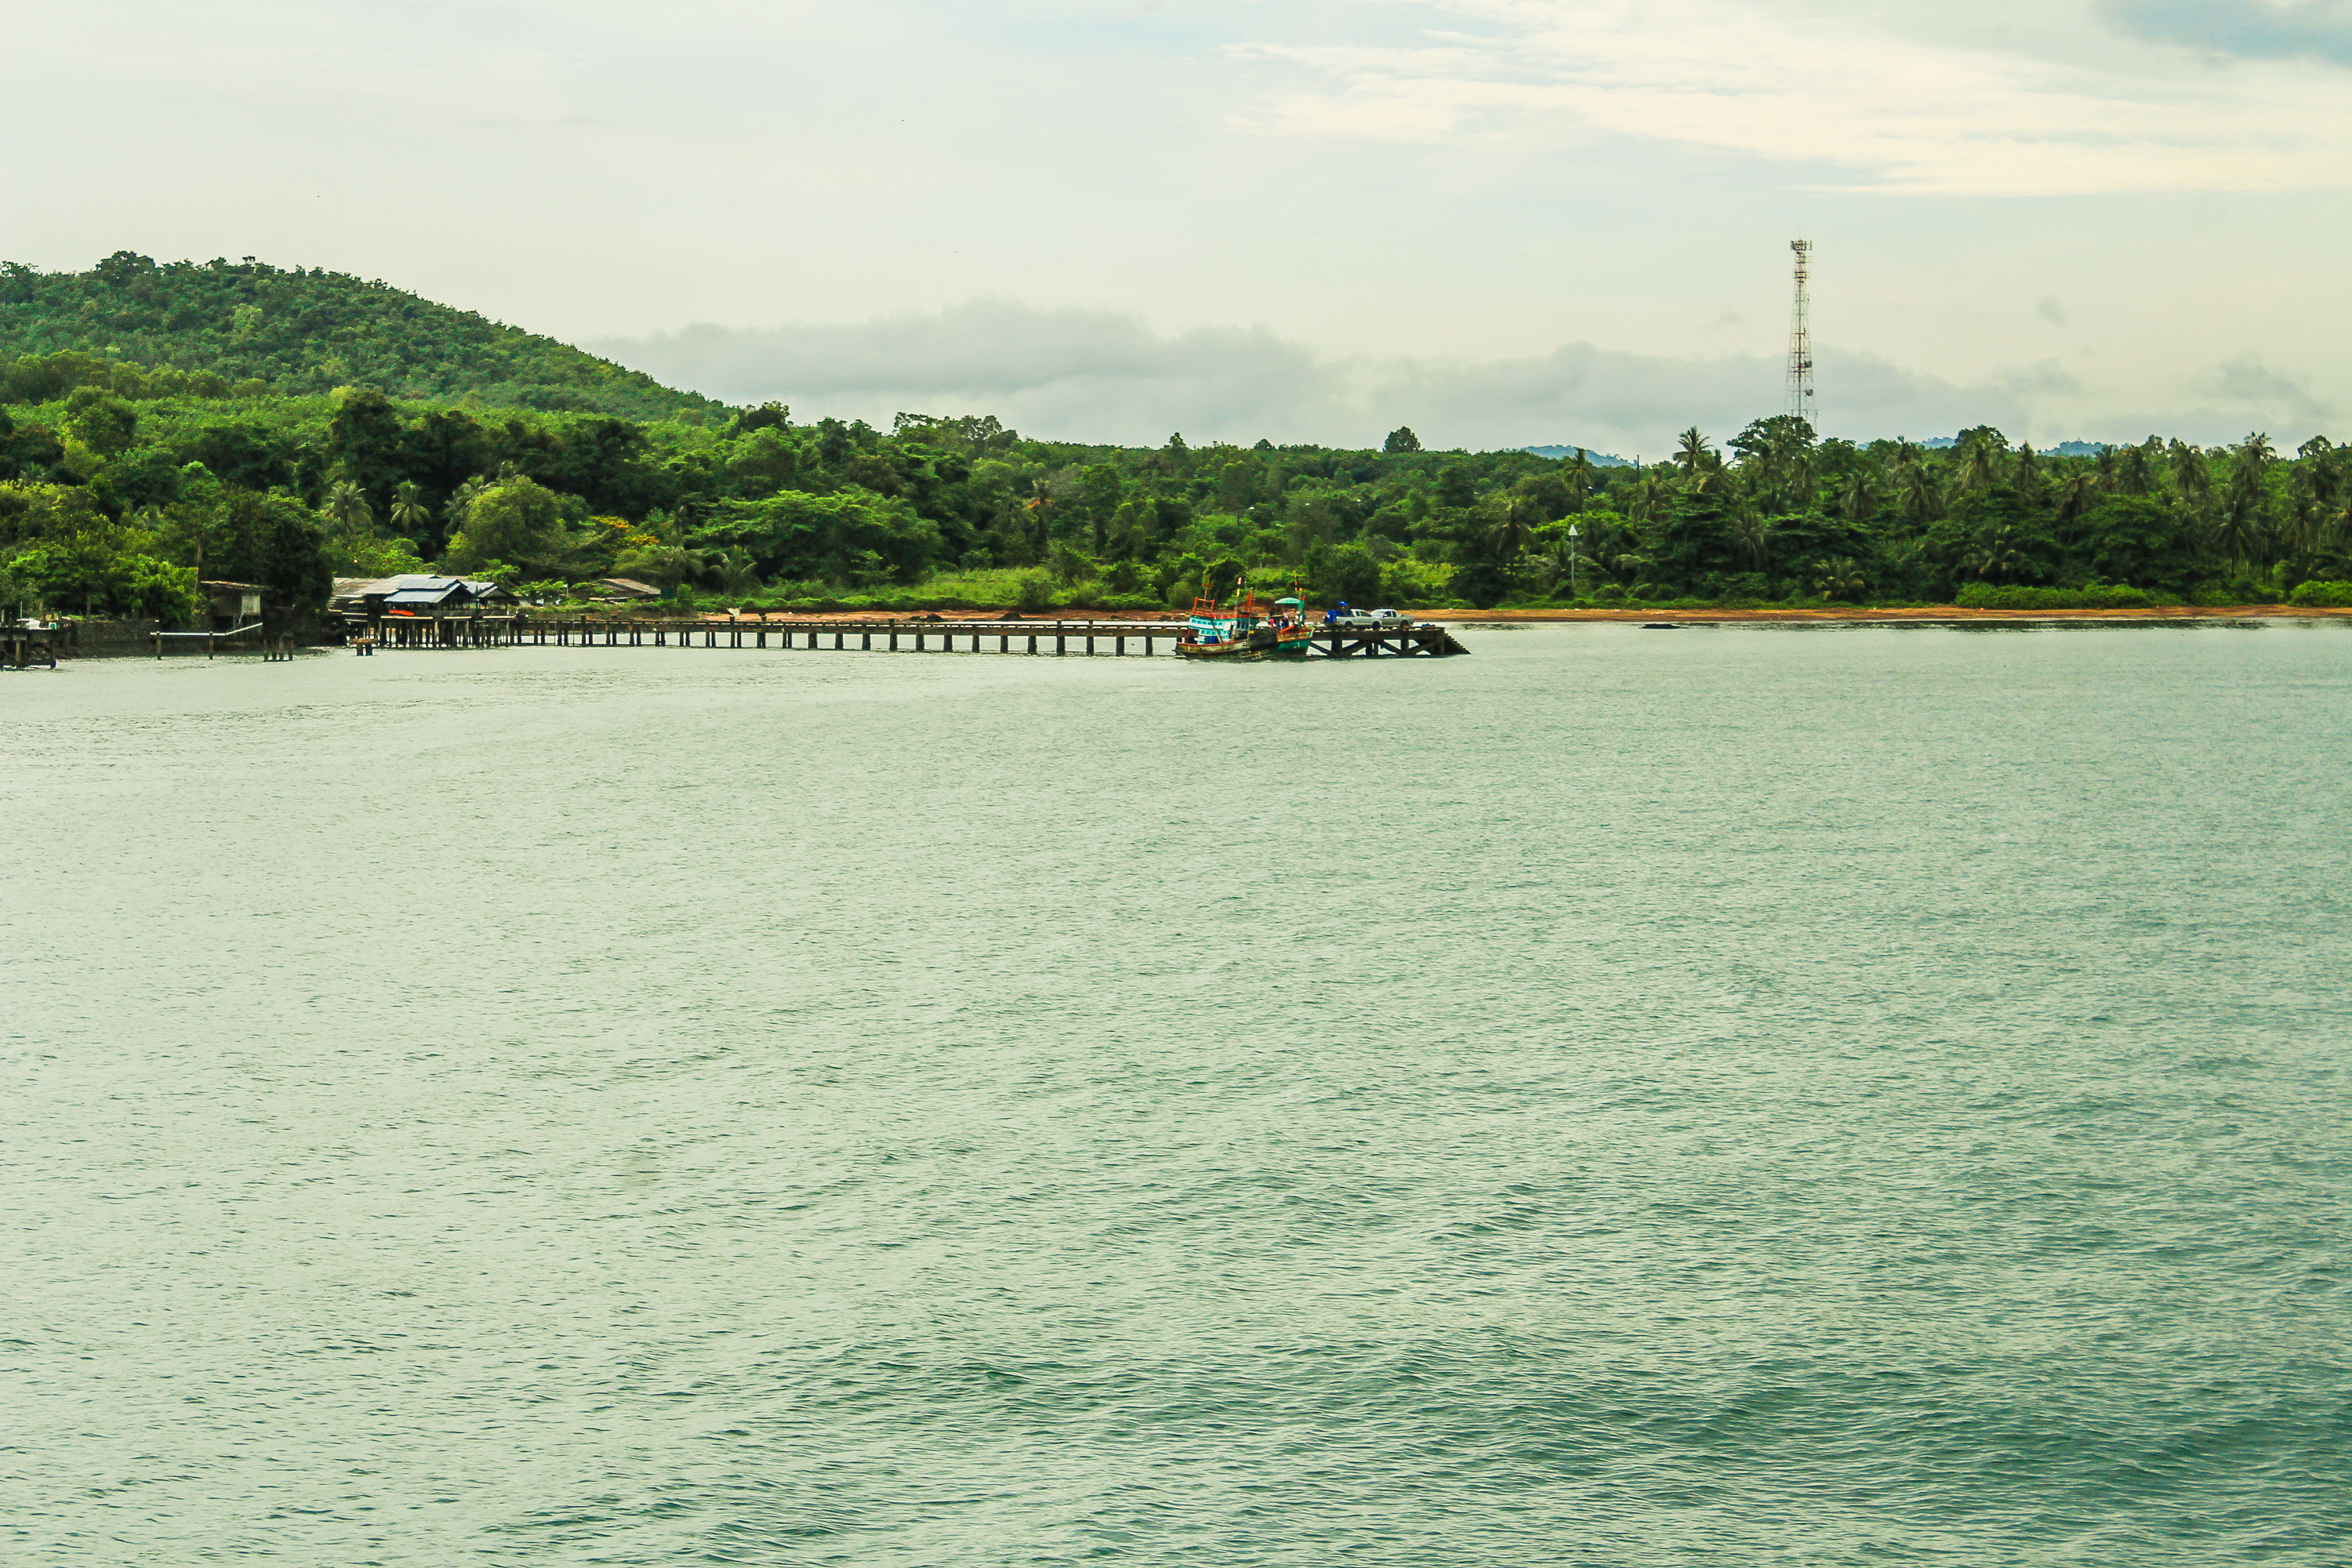
thailand, nature, tropical, sea, island, landscape, travel, ocean, water, blue, paradise, sky, beach, tree, summer, resort, chang, asia, sunny, green, relax, nobody, exotic, palm, tourism, beautiful, koh, coast, vacation, waterway, body of water, coastal and oceanic landforms, shore, water resources, reservoir, river, bay, lake, bank, boat, inlet